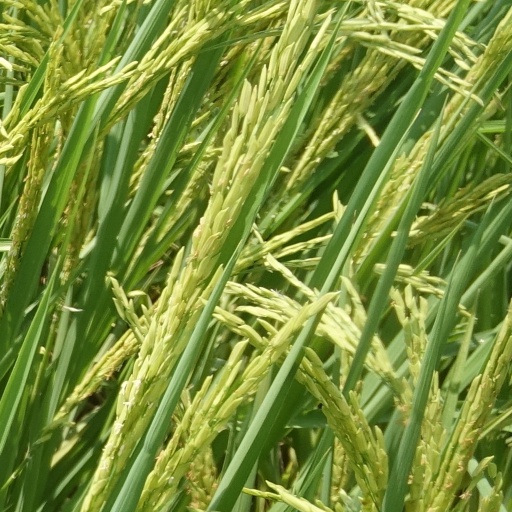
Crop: rice